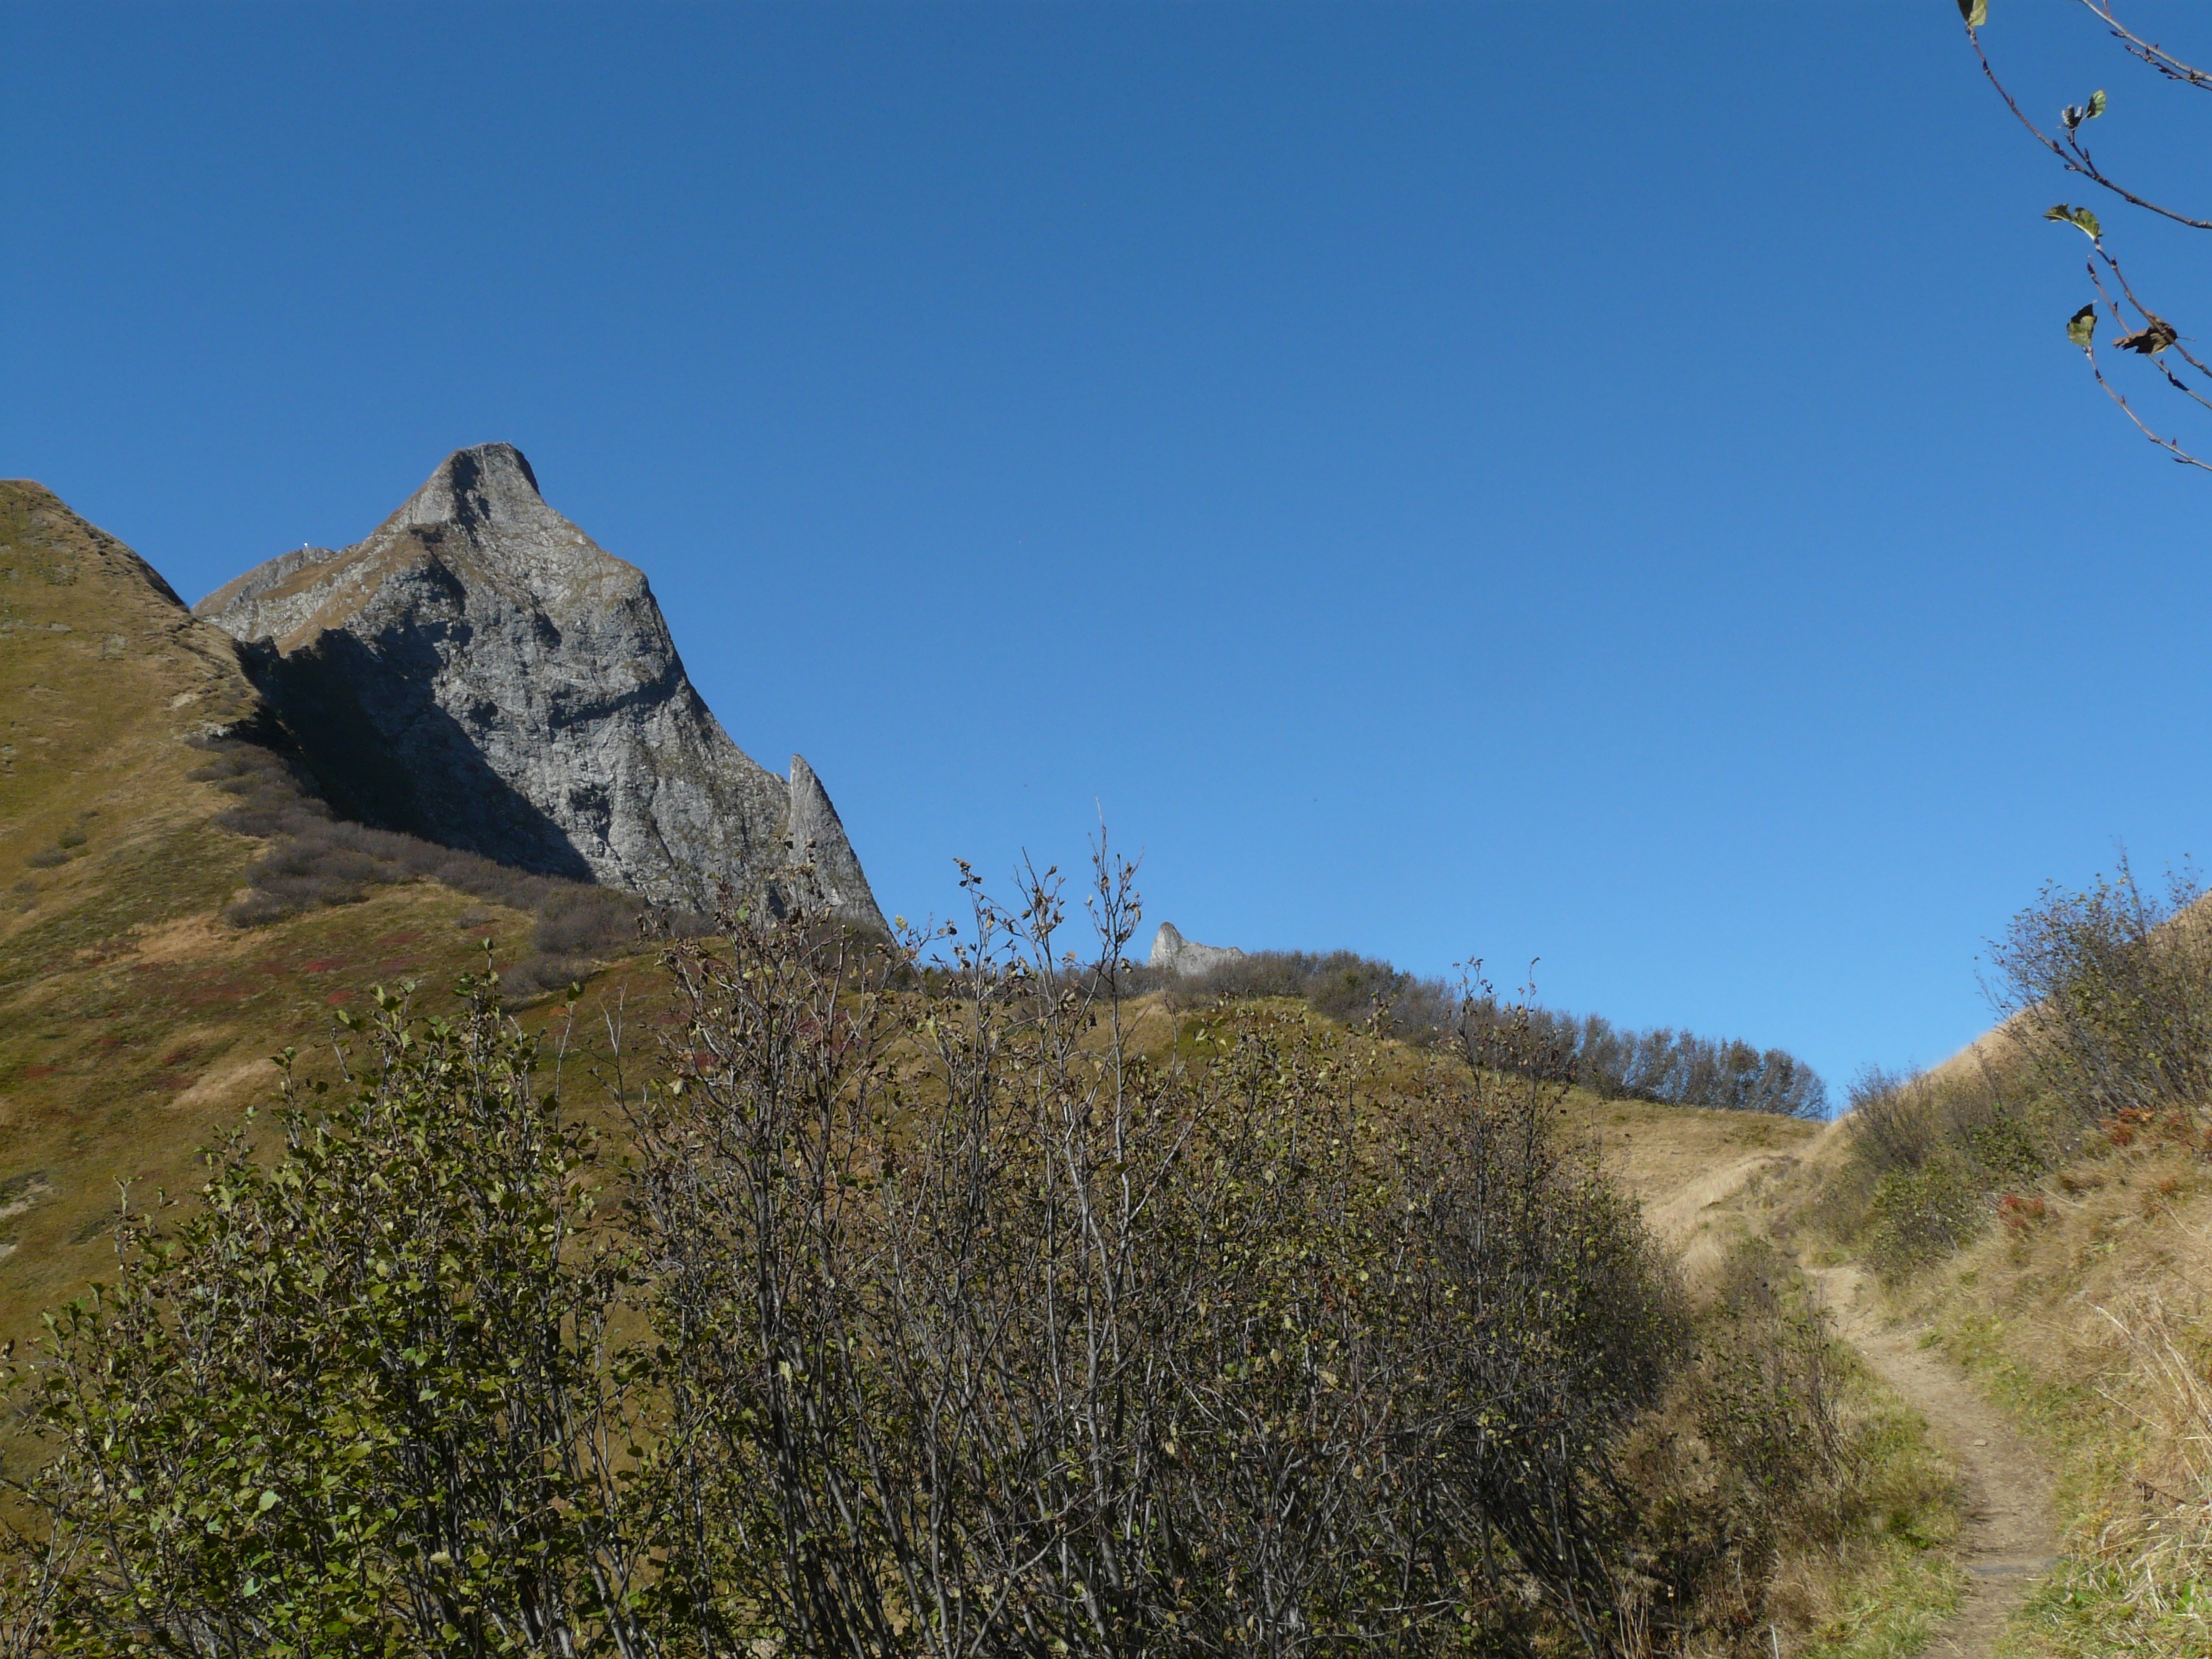
landscape, rock, wilderness, walking, mountain, hiking, trail, meadow, hill, adventure, valley, mountain range, panorama, cliff, alpine, pink, terrain, ridge, summit, mountains, alps, plateau, ecosystem, landform, mountain hiking, mountain pass, allg u alps, east summit, mountainous landforms, h fats, aelpelesattel, allgau, hoefatszahn, small h fats, south southeast ridge, south east wall